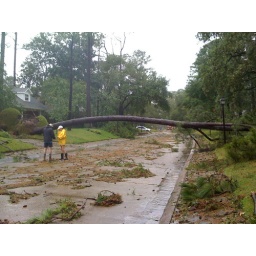
you could actually drive under it if you were in a car not a truck